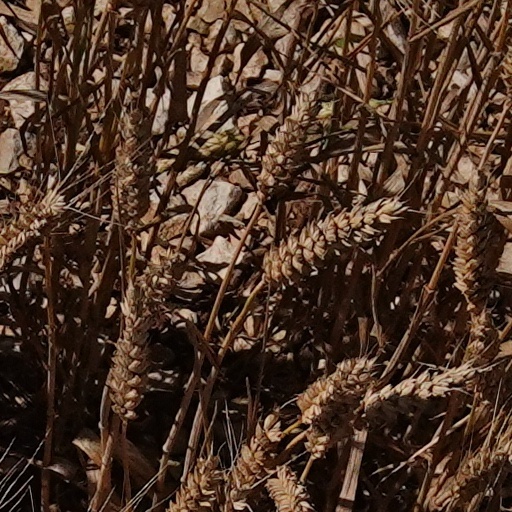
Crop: wheat